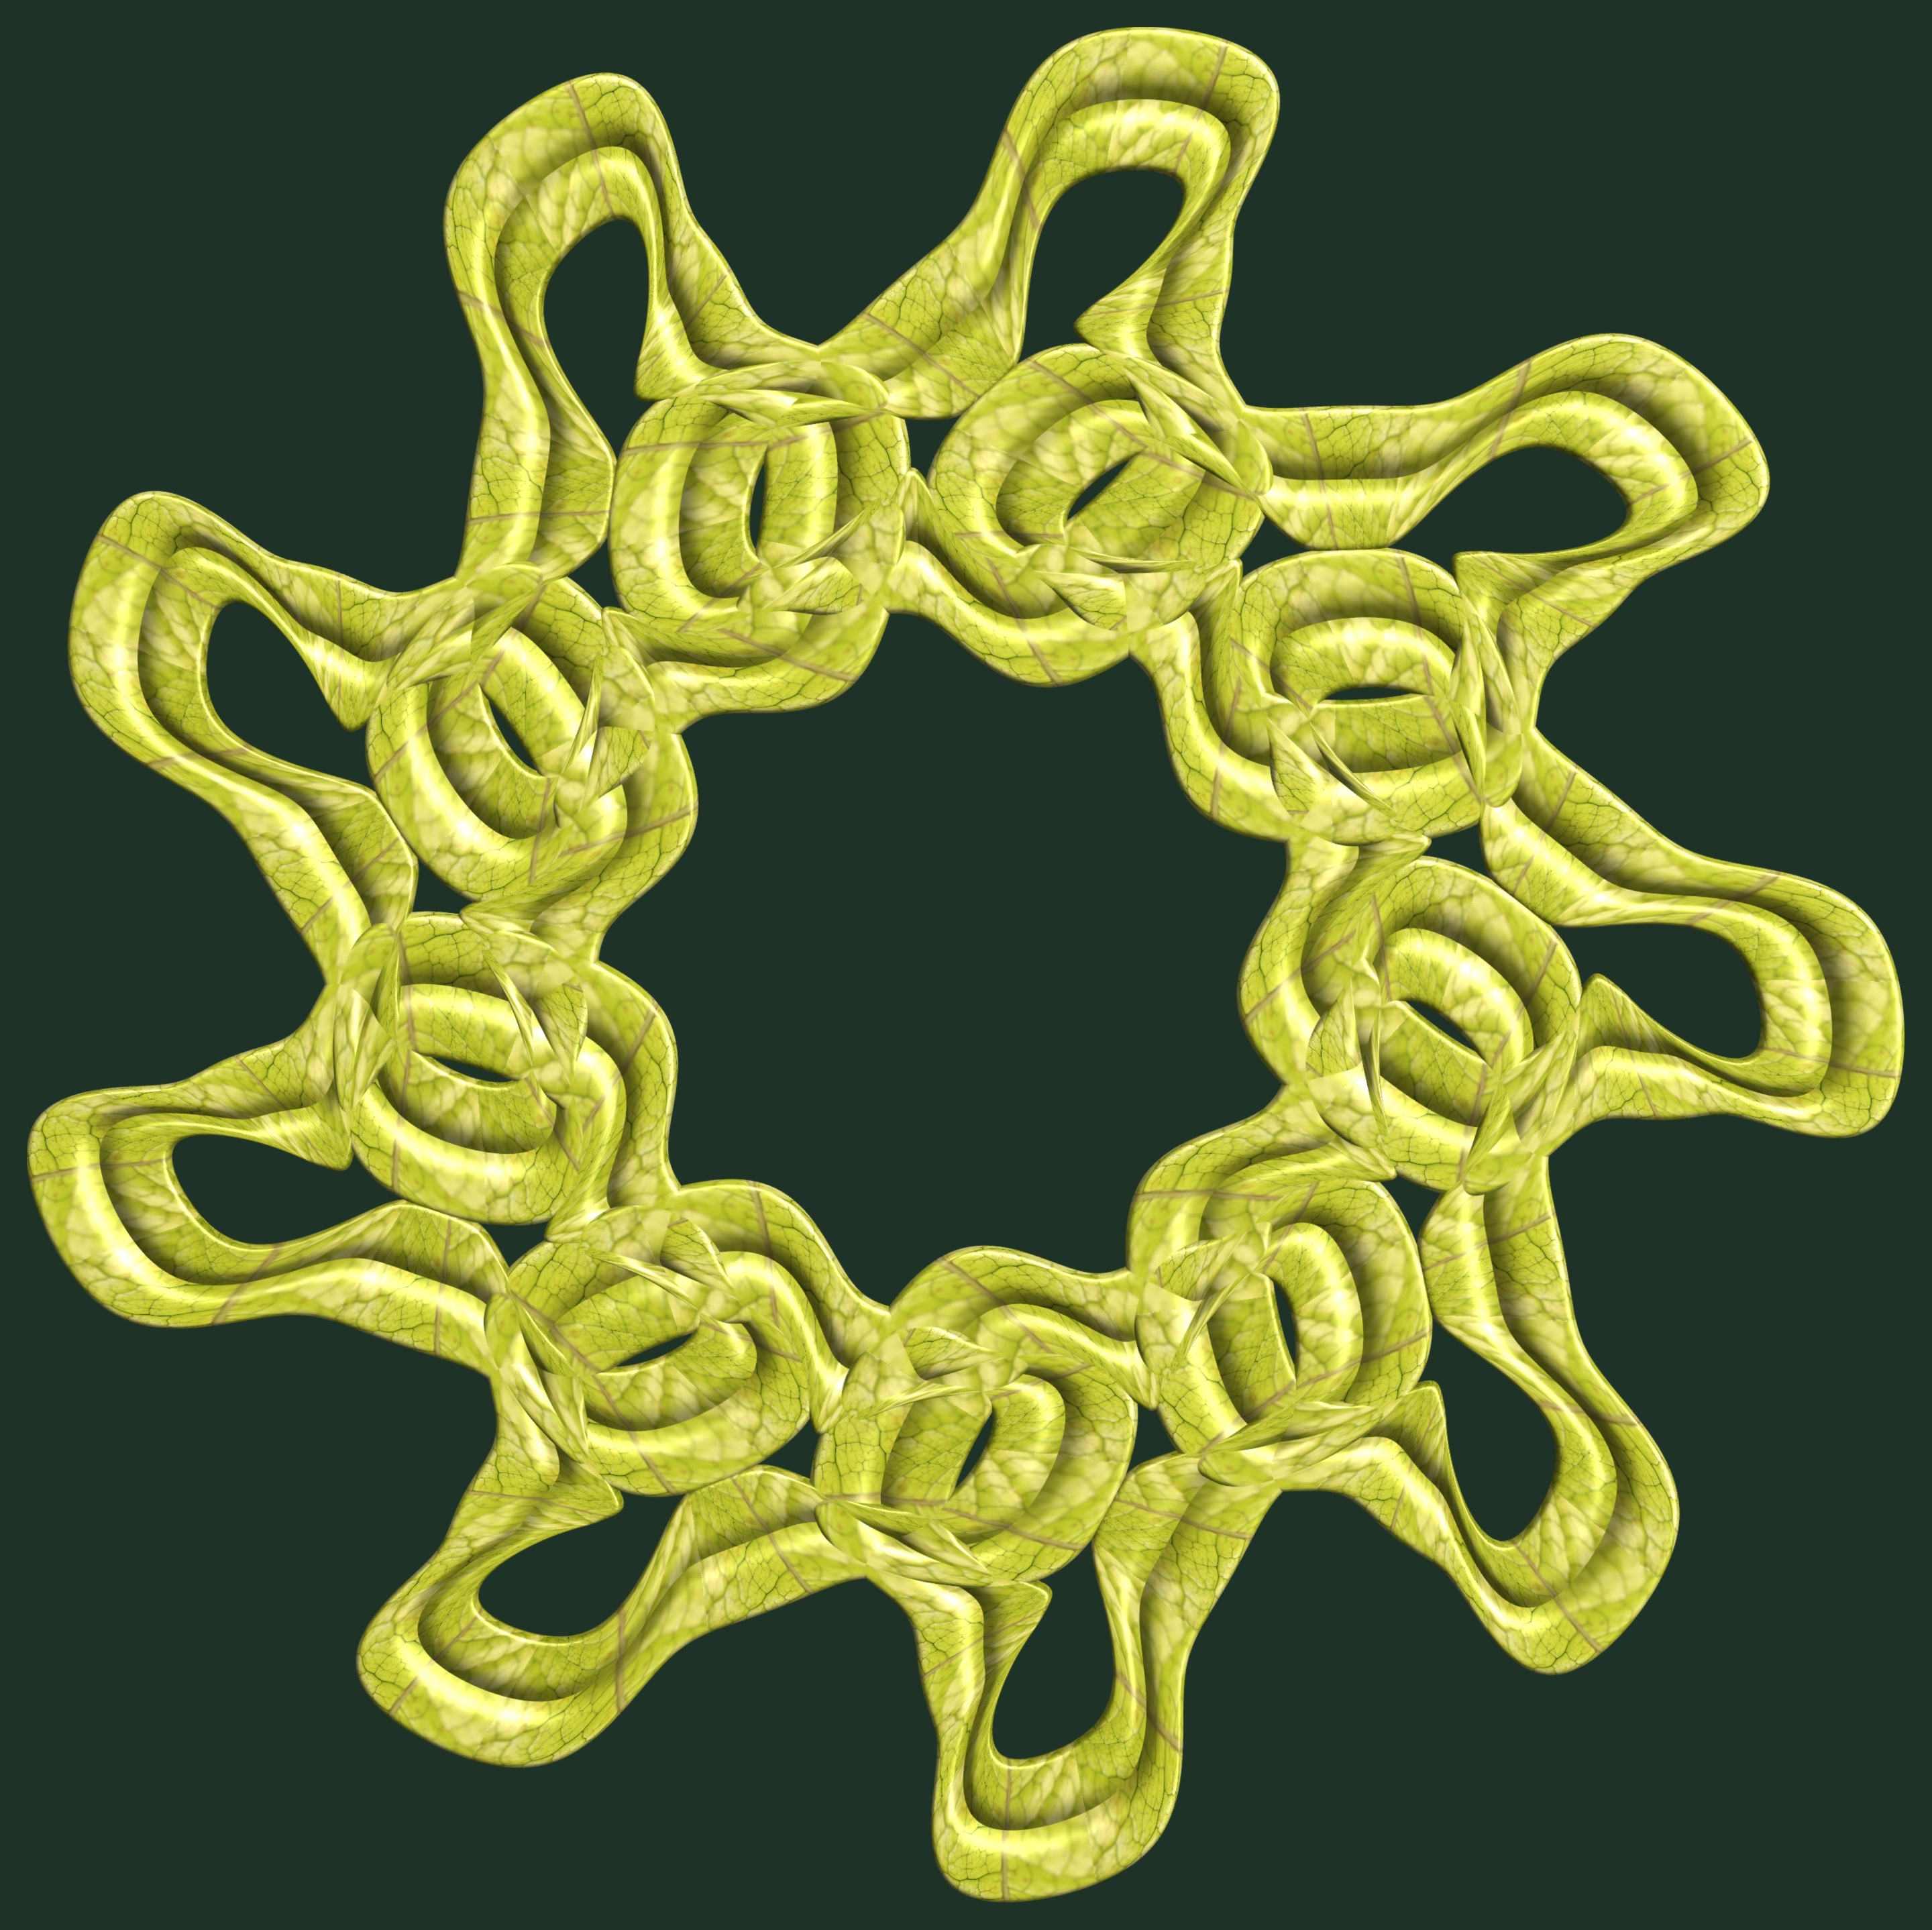
structure, texture, chain, pattern, circle, font, design, symmetry, 3d, graphic, torus, mathematica, cg, parametricplot3d, code, program, algorithm, mapping